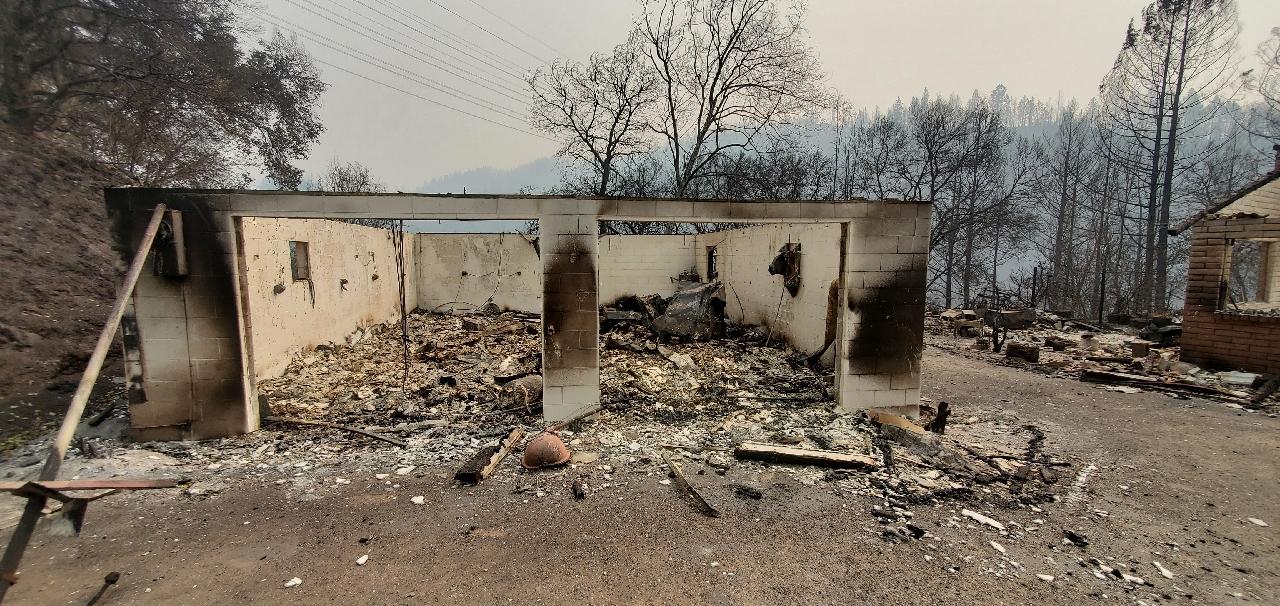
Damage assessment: destroyed